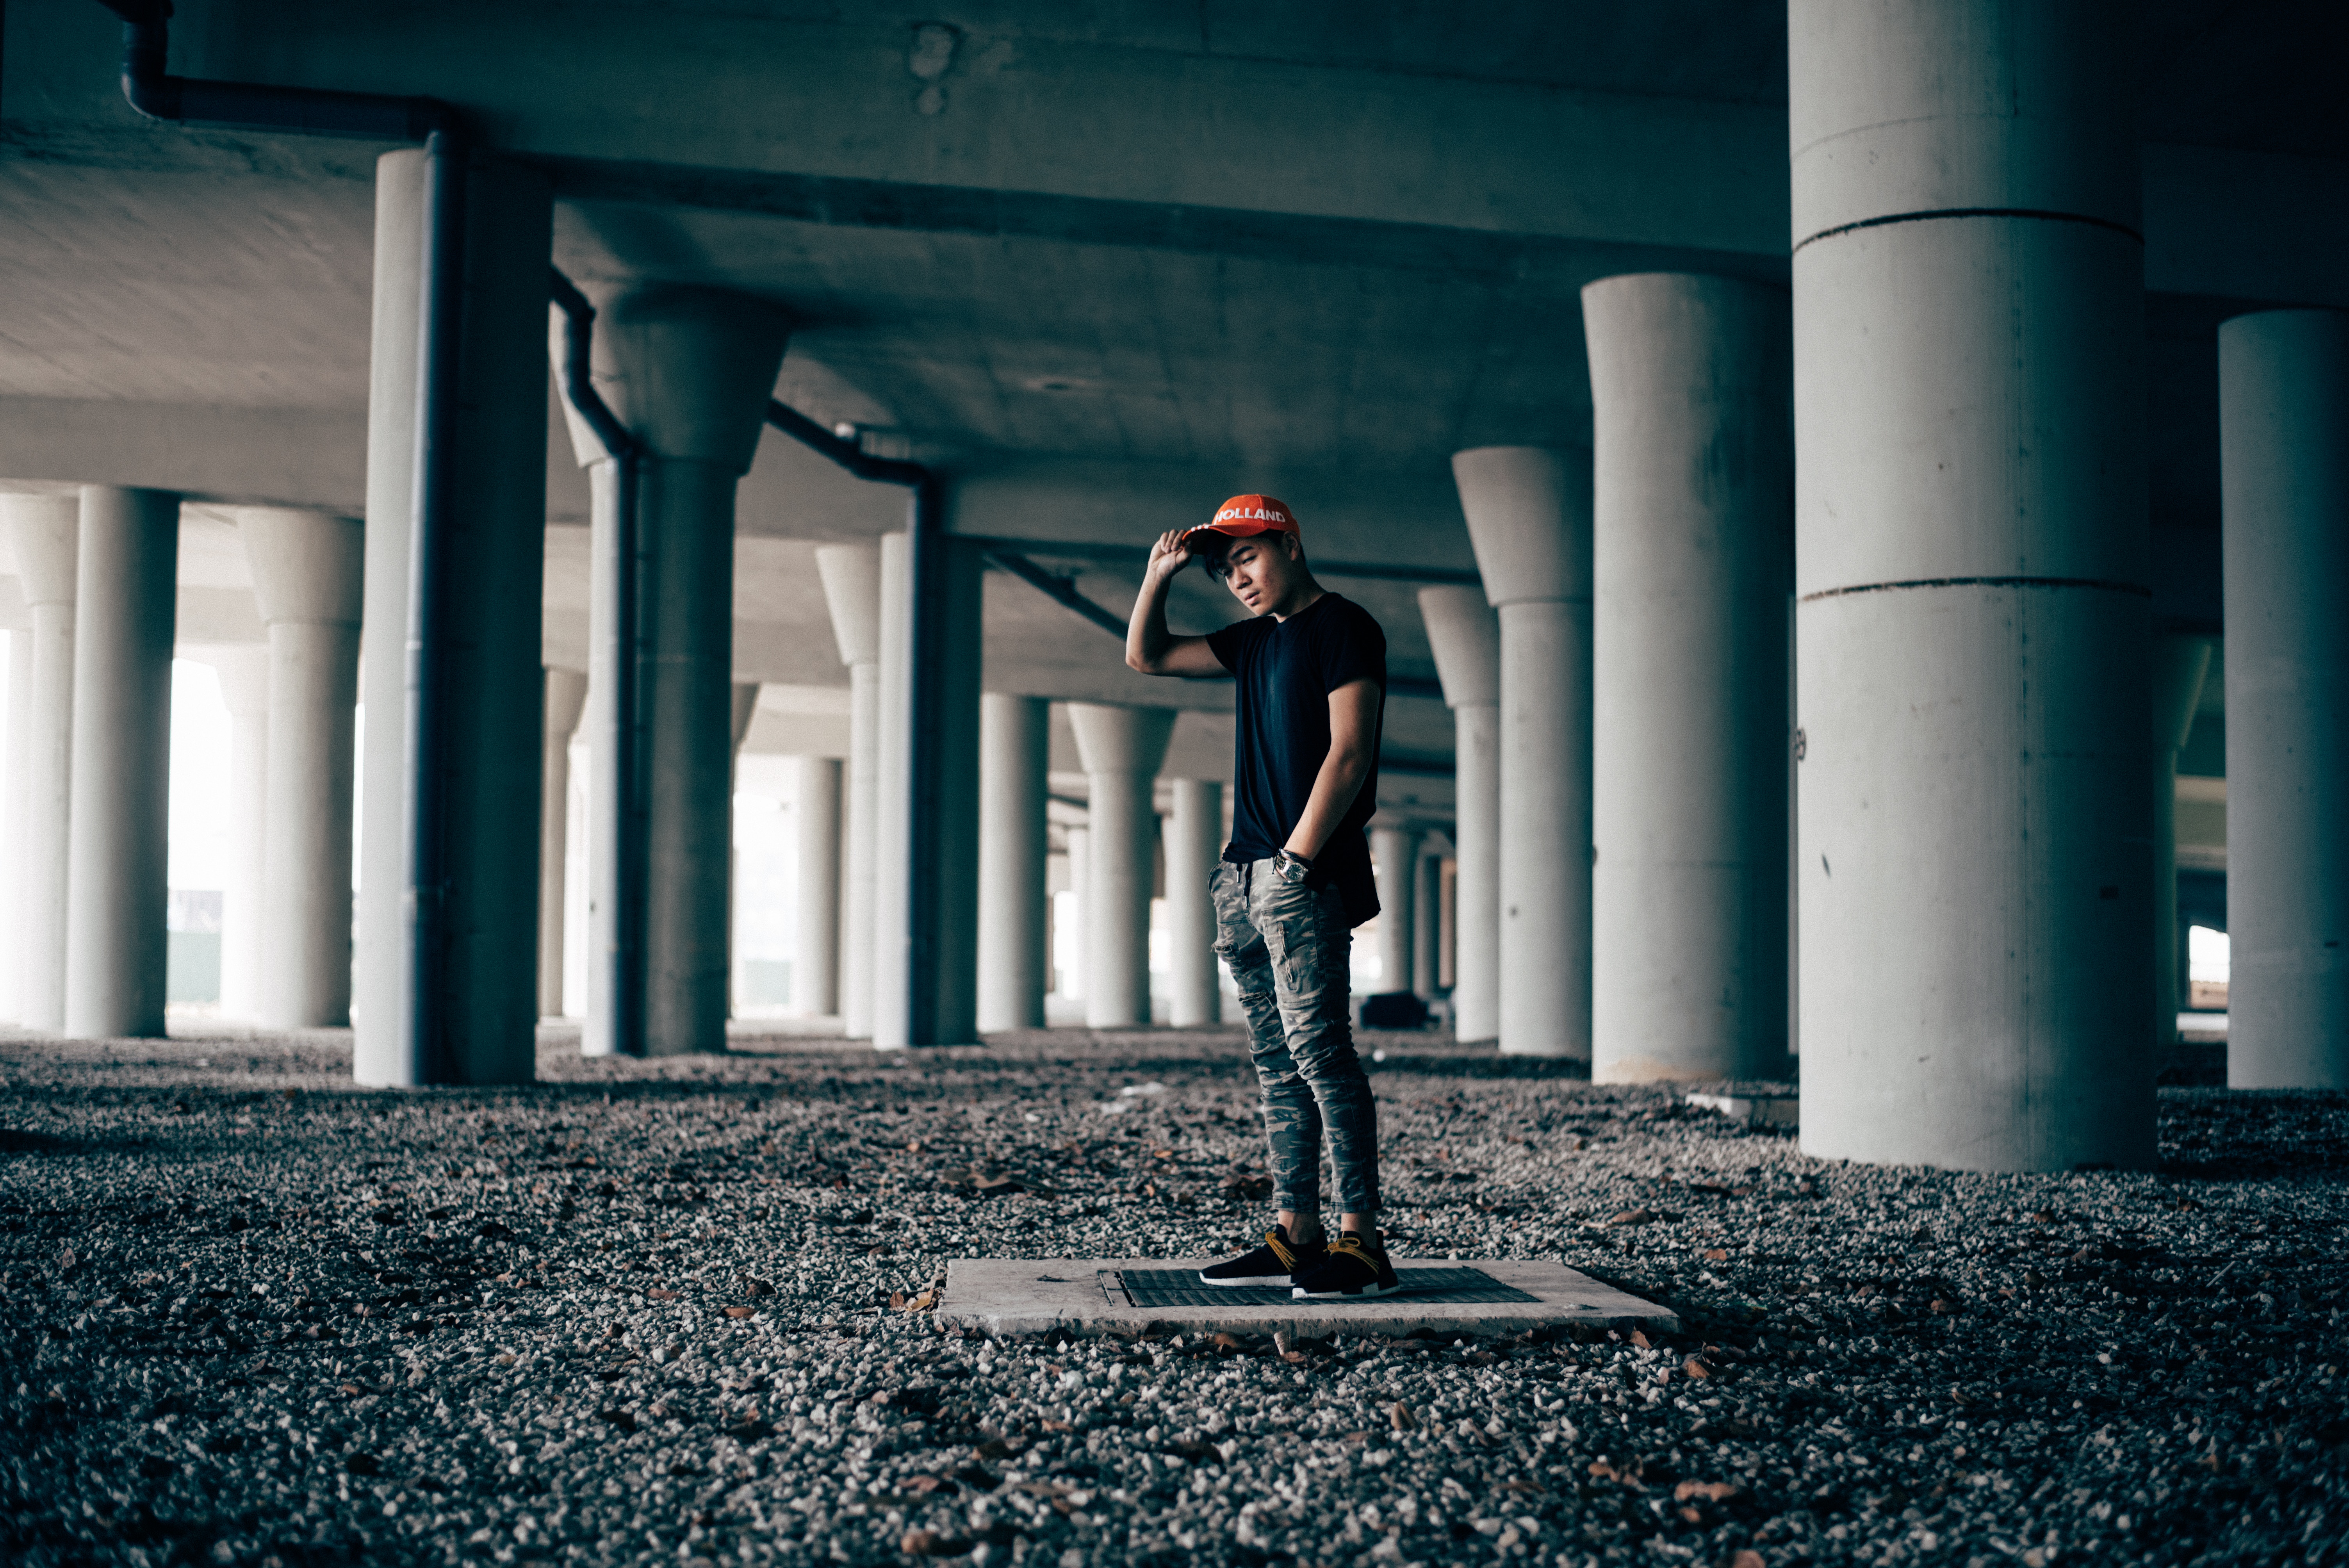
light, structure, photography, color, darkness, blue, black, photograph, image